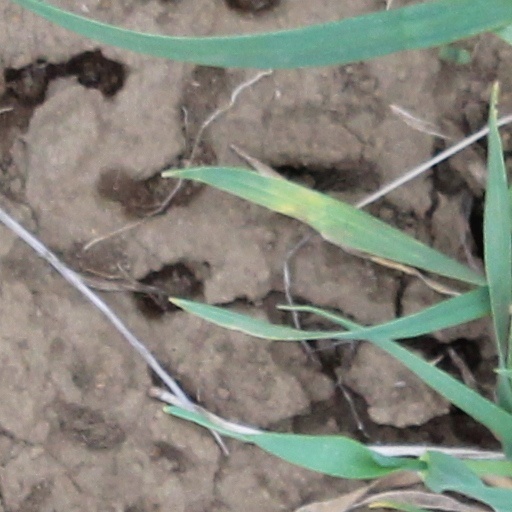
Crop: wheat